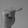
ASL letter: T